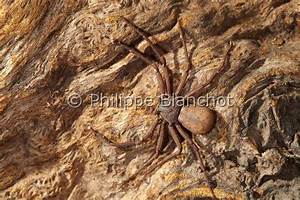
Label: spider